Electric generator

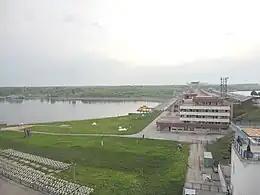
Hydroelectric power station at Gabčíkovo Dam, Slovakia

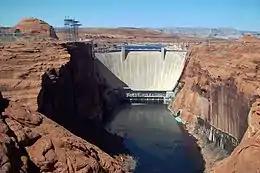
Hydroelectric power station at Glen Canyon Dam, Page, Arizona

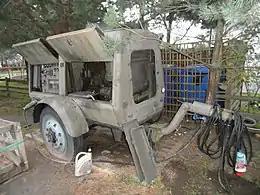
Mobile electric generator

A "power station", also known as a "power plant" or "powerhouse" and sometimes "generating station" or "generating plant", is an industrial facility that generates electricity. Most power stations contain one or more generators, or spinning machines converting mechanical power into three-phase electrical power. The relative motion between a magnetic field and a conductor creates an electric current. The energy source harnessed to turn the generator varies widely. Most power stations in the world burn fossil fuels such as coal, oil, and natural gas to generate electricity. Cleaner sources include nuclear power, and increasingly use renewables such as the sun, wind, waves and running water.